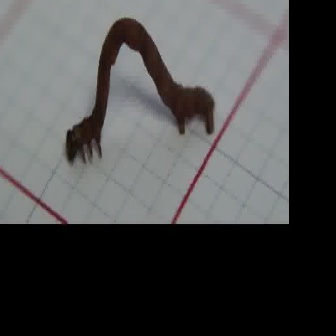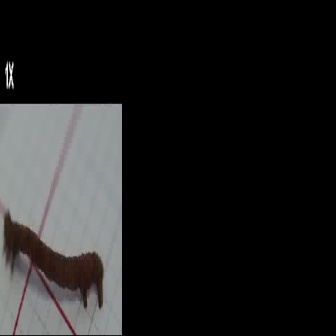
  Please identify the target specified by the bounding box [64,13,215,165] in the first image and locate it in the second image. Return the coordinates in [x_min,y_min,x_max,y_max] format.
Answer: [2,208,103,310]